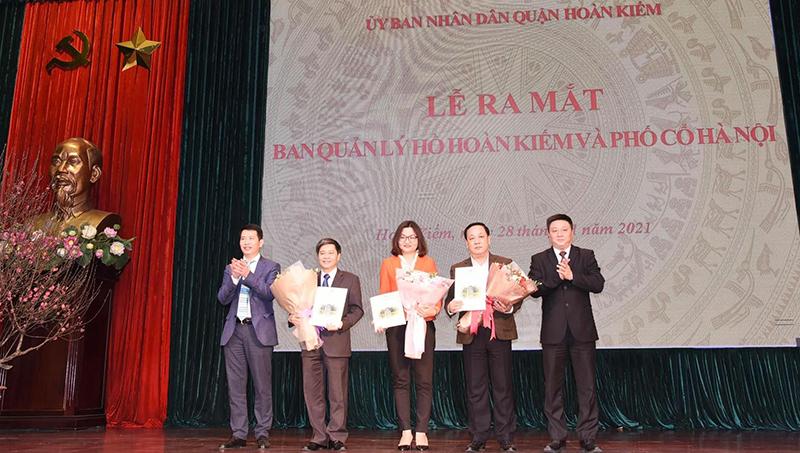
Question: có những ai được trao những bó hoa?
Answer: ba người đứng ở giữa